Comic Con India

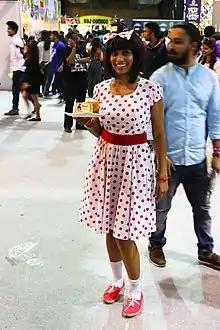
Cosplay of the Amul girl at the Mumbai Film and Comic Con 2014.

Cosplay has been a major part of the events. During the first Comic Con in 2011, there were only 13 cosplay participants. By 2017 the number of cosplayers crossed 2000. Comic Con India also hosts the Indian Championship of Cosplay.